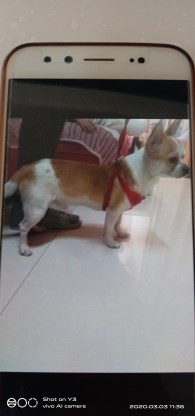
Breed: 420-n000124-Chihuahua